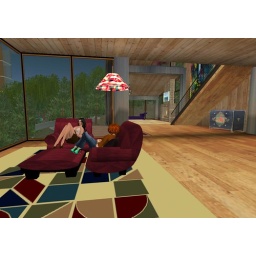
Fury & Sam in Sam's new beach house in Pumori